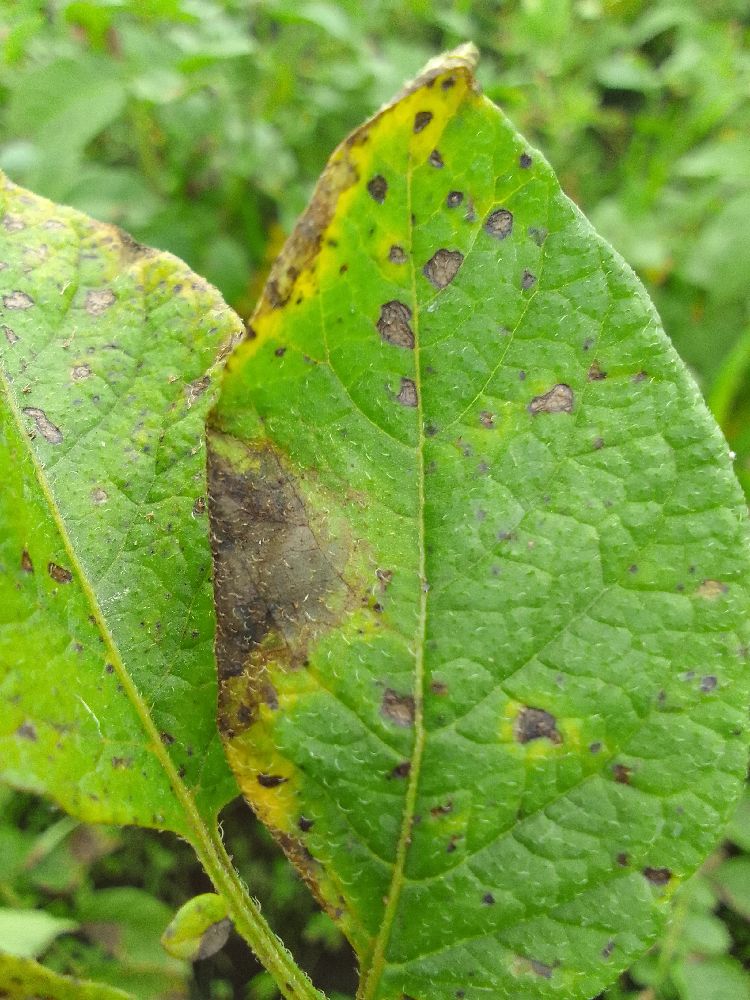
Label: Late blight